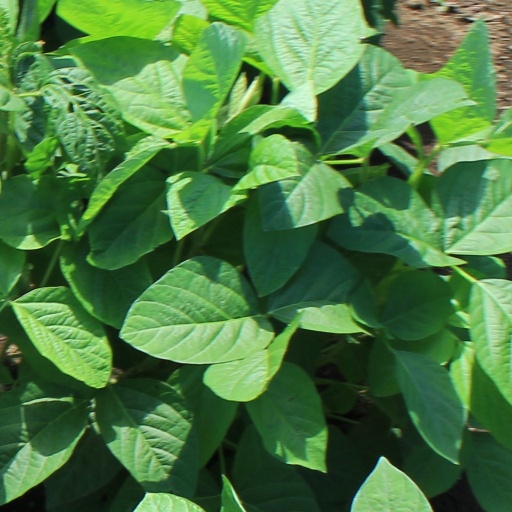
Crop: soybean